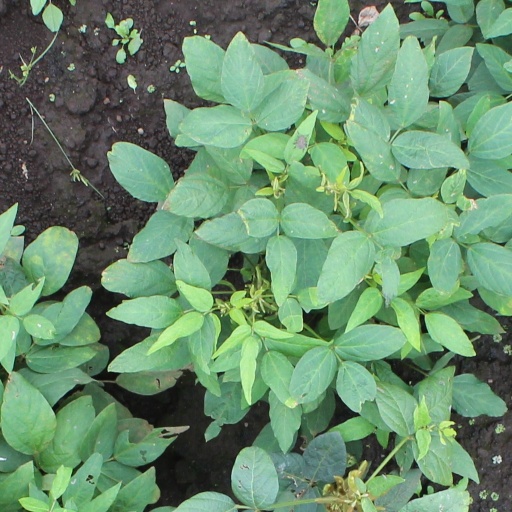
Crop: soybean